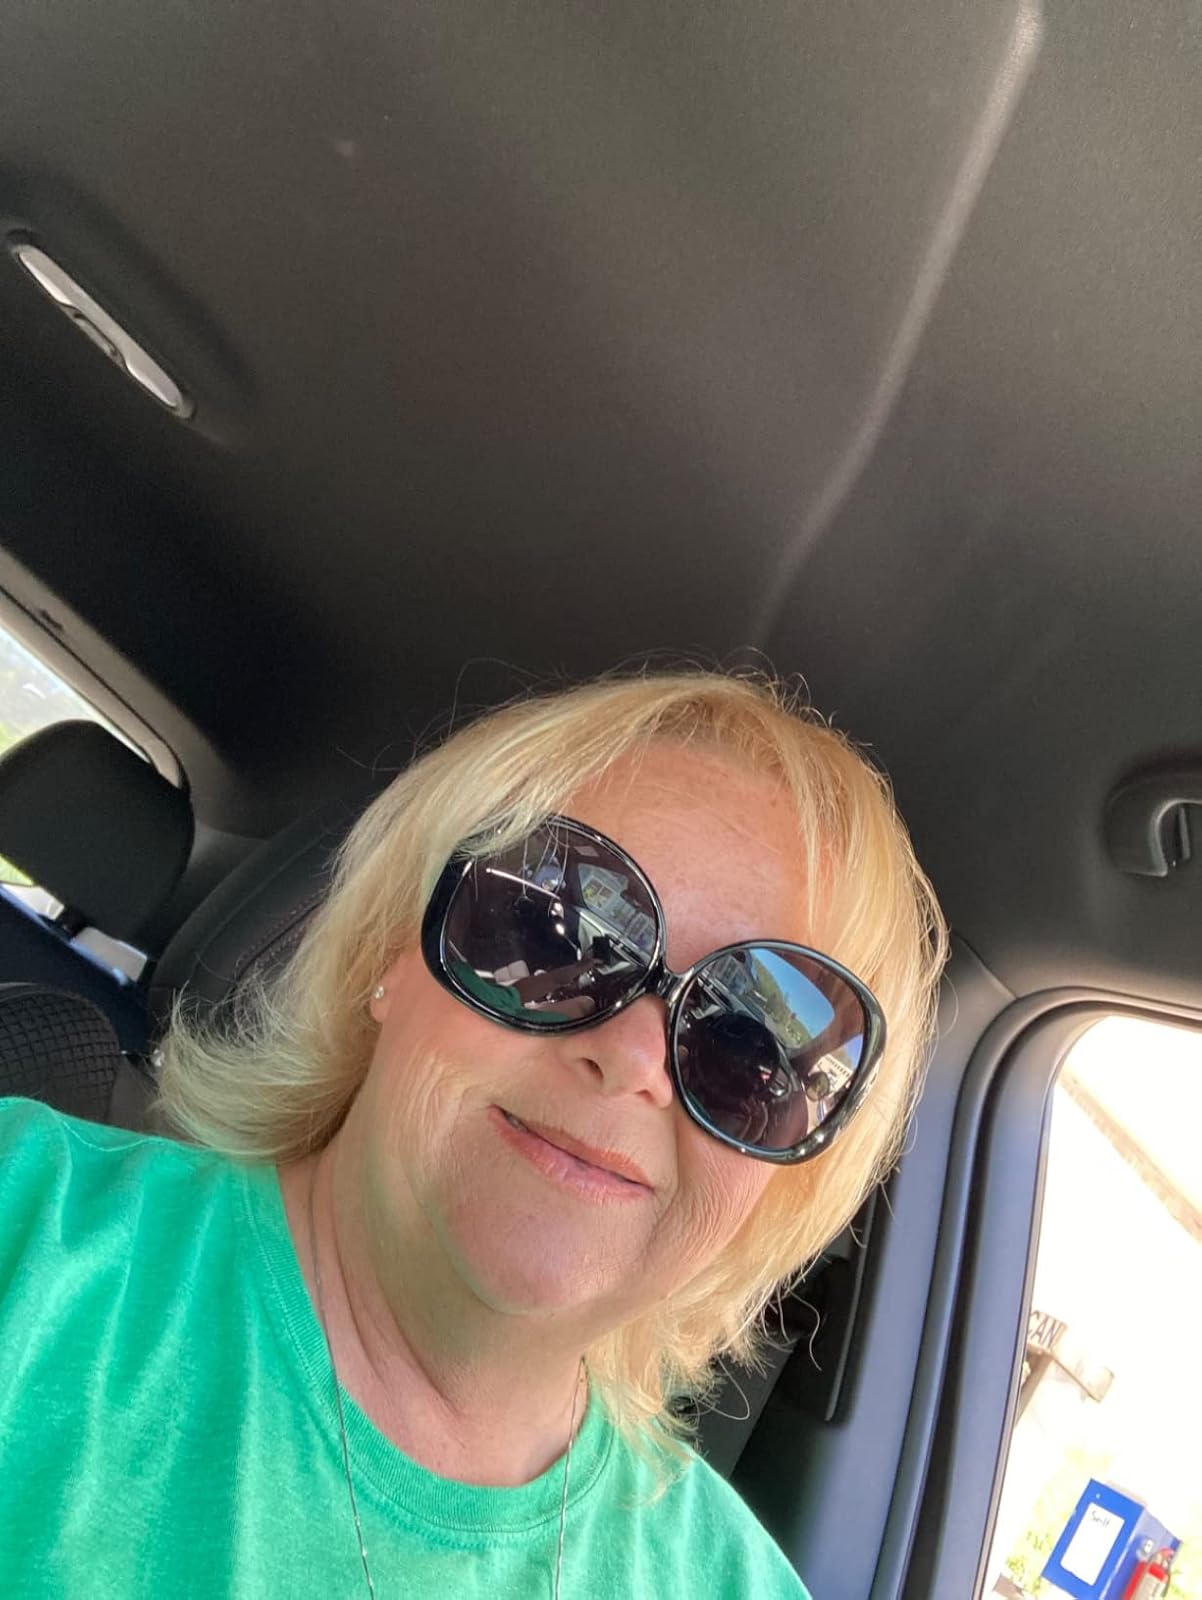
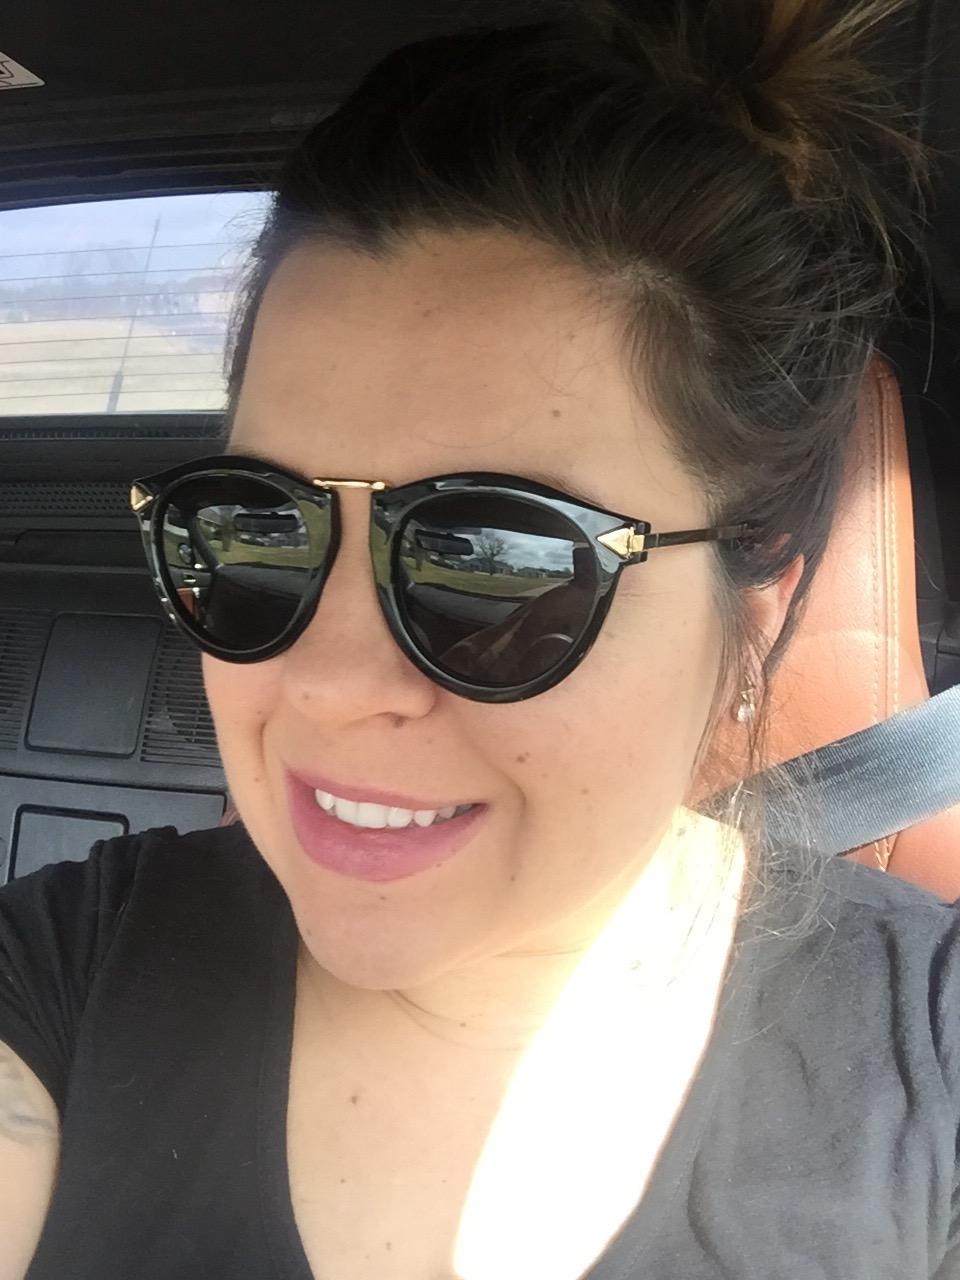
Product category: accessories_sunglasses
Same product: no